Percussion mallet

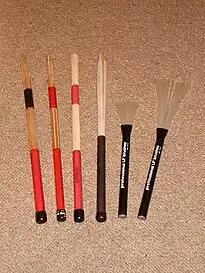

Mallet shafts are commonly made of rattan, birch, or synthetic materials such as fibreglass. Birch is stiff and typically longer, while rattan is a more flexible shaft and gives a more open sound. Fiberglass is ideal for playing lightly on an instrument because it is easy to control.